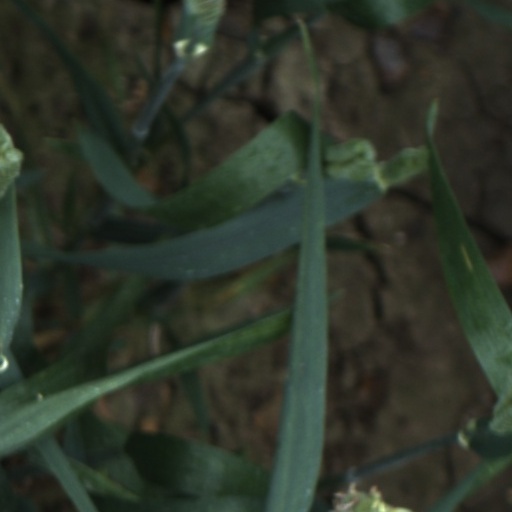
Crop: wheat